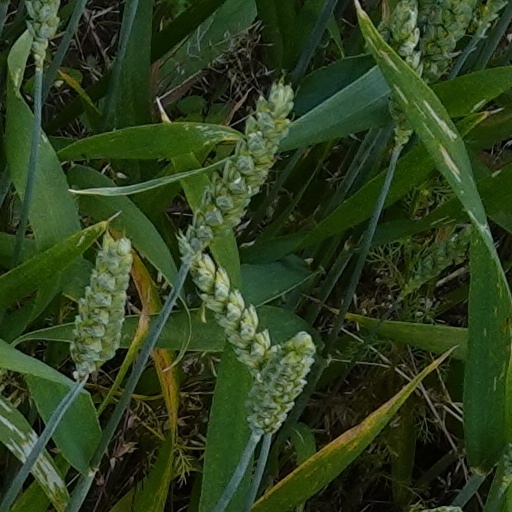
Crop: wheat